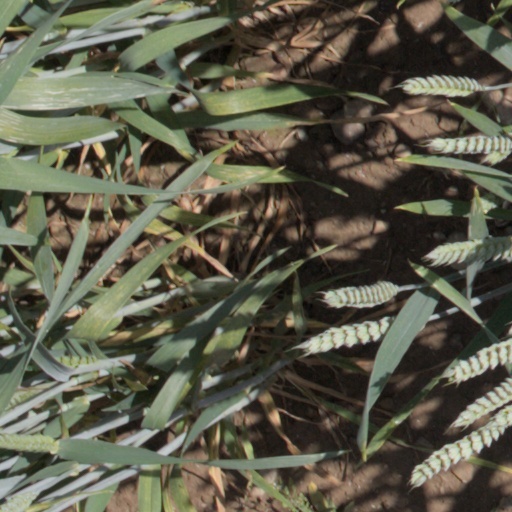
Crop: wheat